St. Gallen embroidery

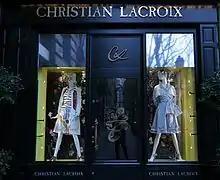
Showcase of a boutique by Christian Lacroix

Although embroidery no longer has the significance for the region as at the beginning of the last century, it is still an economic factor. Embroidery machine producing companies such as Benninger AG are among the larger employers in the region. Big names such as Akris, Pierre Cardin, Chanel, Christian Dior, Giorgio Armani, Emanuel Ungaro Hubert de Givenchy, Christian Lacroix, Nina Ricci, Hemant and Yves Saint Laurent work with embroidered fabrics from St. Gallen. In the city itself embroidery products are, in addition to the traditional fashion show on the CSIO and the "OFFA Frühlings- und Trendmesse St. Gallen" presented during the St. Gallen Kinderfest. This festival owes a large part of its importance and its character to the embroidery on display. The great boom of embroidery and the associated wealth of the city also has influenced its development. From today's perspective, one can say that the city was built around 1920 - apart from the later extensions at the edge of the city. The Art Nouveau and Neu-Renaissance buildings constructed from 1880 to 1930 define the image of the commercial districts built around the old city. The names of these former business places suggest the past significance of world trade for the city: Pacific, Oceanic, Atlantic, Chicago, Britannia, Washington, Florida, and so forth.